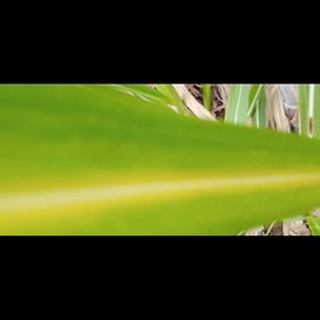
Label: sugarcane_yellow_leaf_disease